Koniukhy

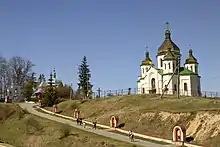
The wooden Church of the Descent of the Holy Spirit (1700) and the church of St. John the Baptist (2010) in Koniukhy

In the village there are three churches, namely, the wooden Descent of the Holy Spirit (1607 or 1700), the Blessed Virgin Mary (1770), bell tower (1807), Church of the Nativity of St. John the Baptist (2010).